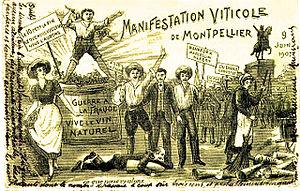
""Ce que nous voulons, nous l'aurons""
La Confédération générale des vignerons du Midi est la première organisation d'un grand secteur agricole. Elle est créée à Narbonne, le 22 septembre 1907, sous la présidence d'Ernest Ferroul. Son but est de réaliser une union sacrée entre petits et les grands producteurs viticoles.
La révolte des vignerons du Languedoc en 1907 désigne un vaste mouvement de manifestations survenu en 1907, dans le Languedoc et en pays catalan, réprimé par le cabinet Clemenceau. Fruit d'une grave crise viticole survenue au début du XXᵉ siècle, ce mouvement, aussi appelé « révolte des gueux » du Midi, a été marqué par la fraternisation du 17ᵉ régiment d'infanterie de ligne avec les manifestants, à Béziers.
Un vin naturel, ou vin nature, est un vin auquel aucun intrant n'est ajouté lors de sa vinification.